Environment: real
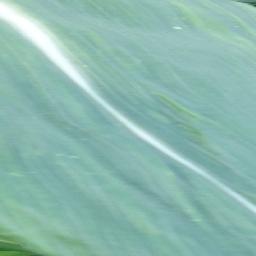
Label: healthy